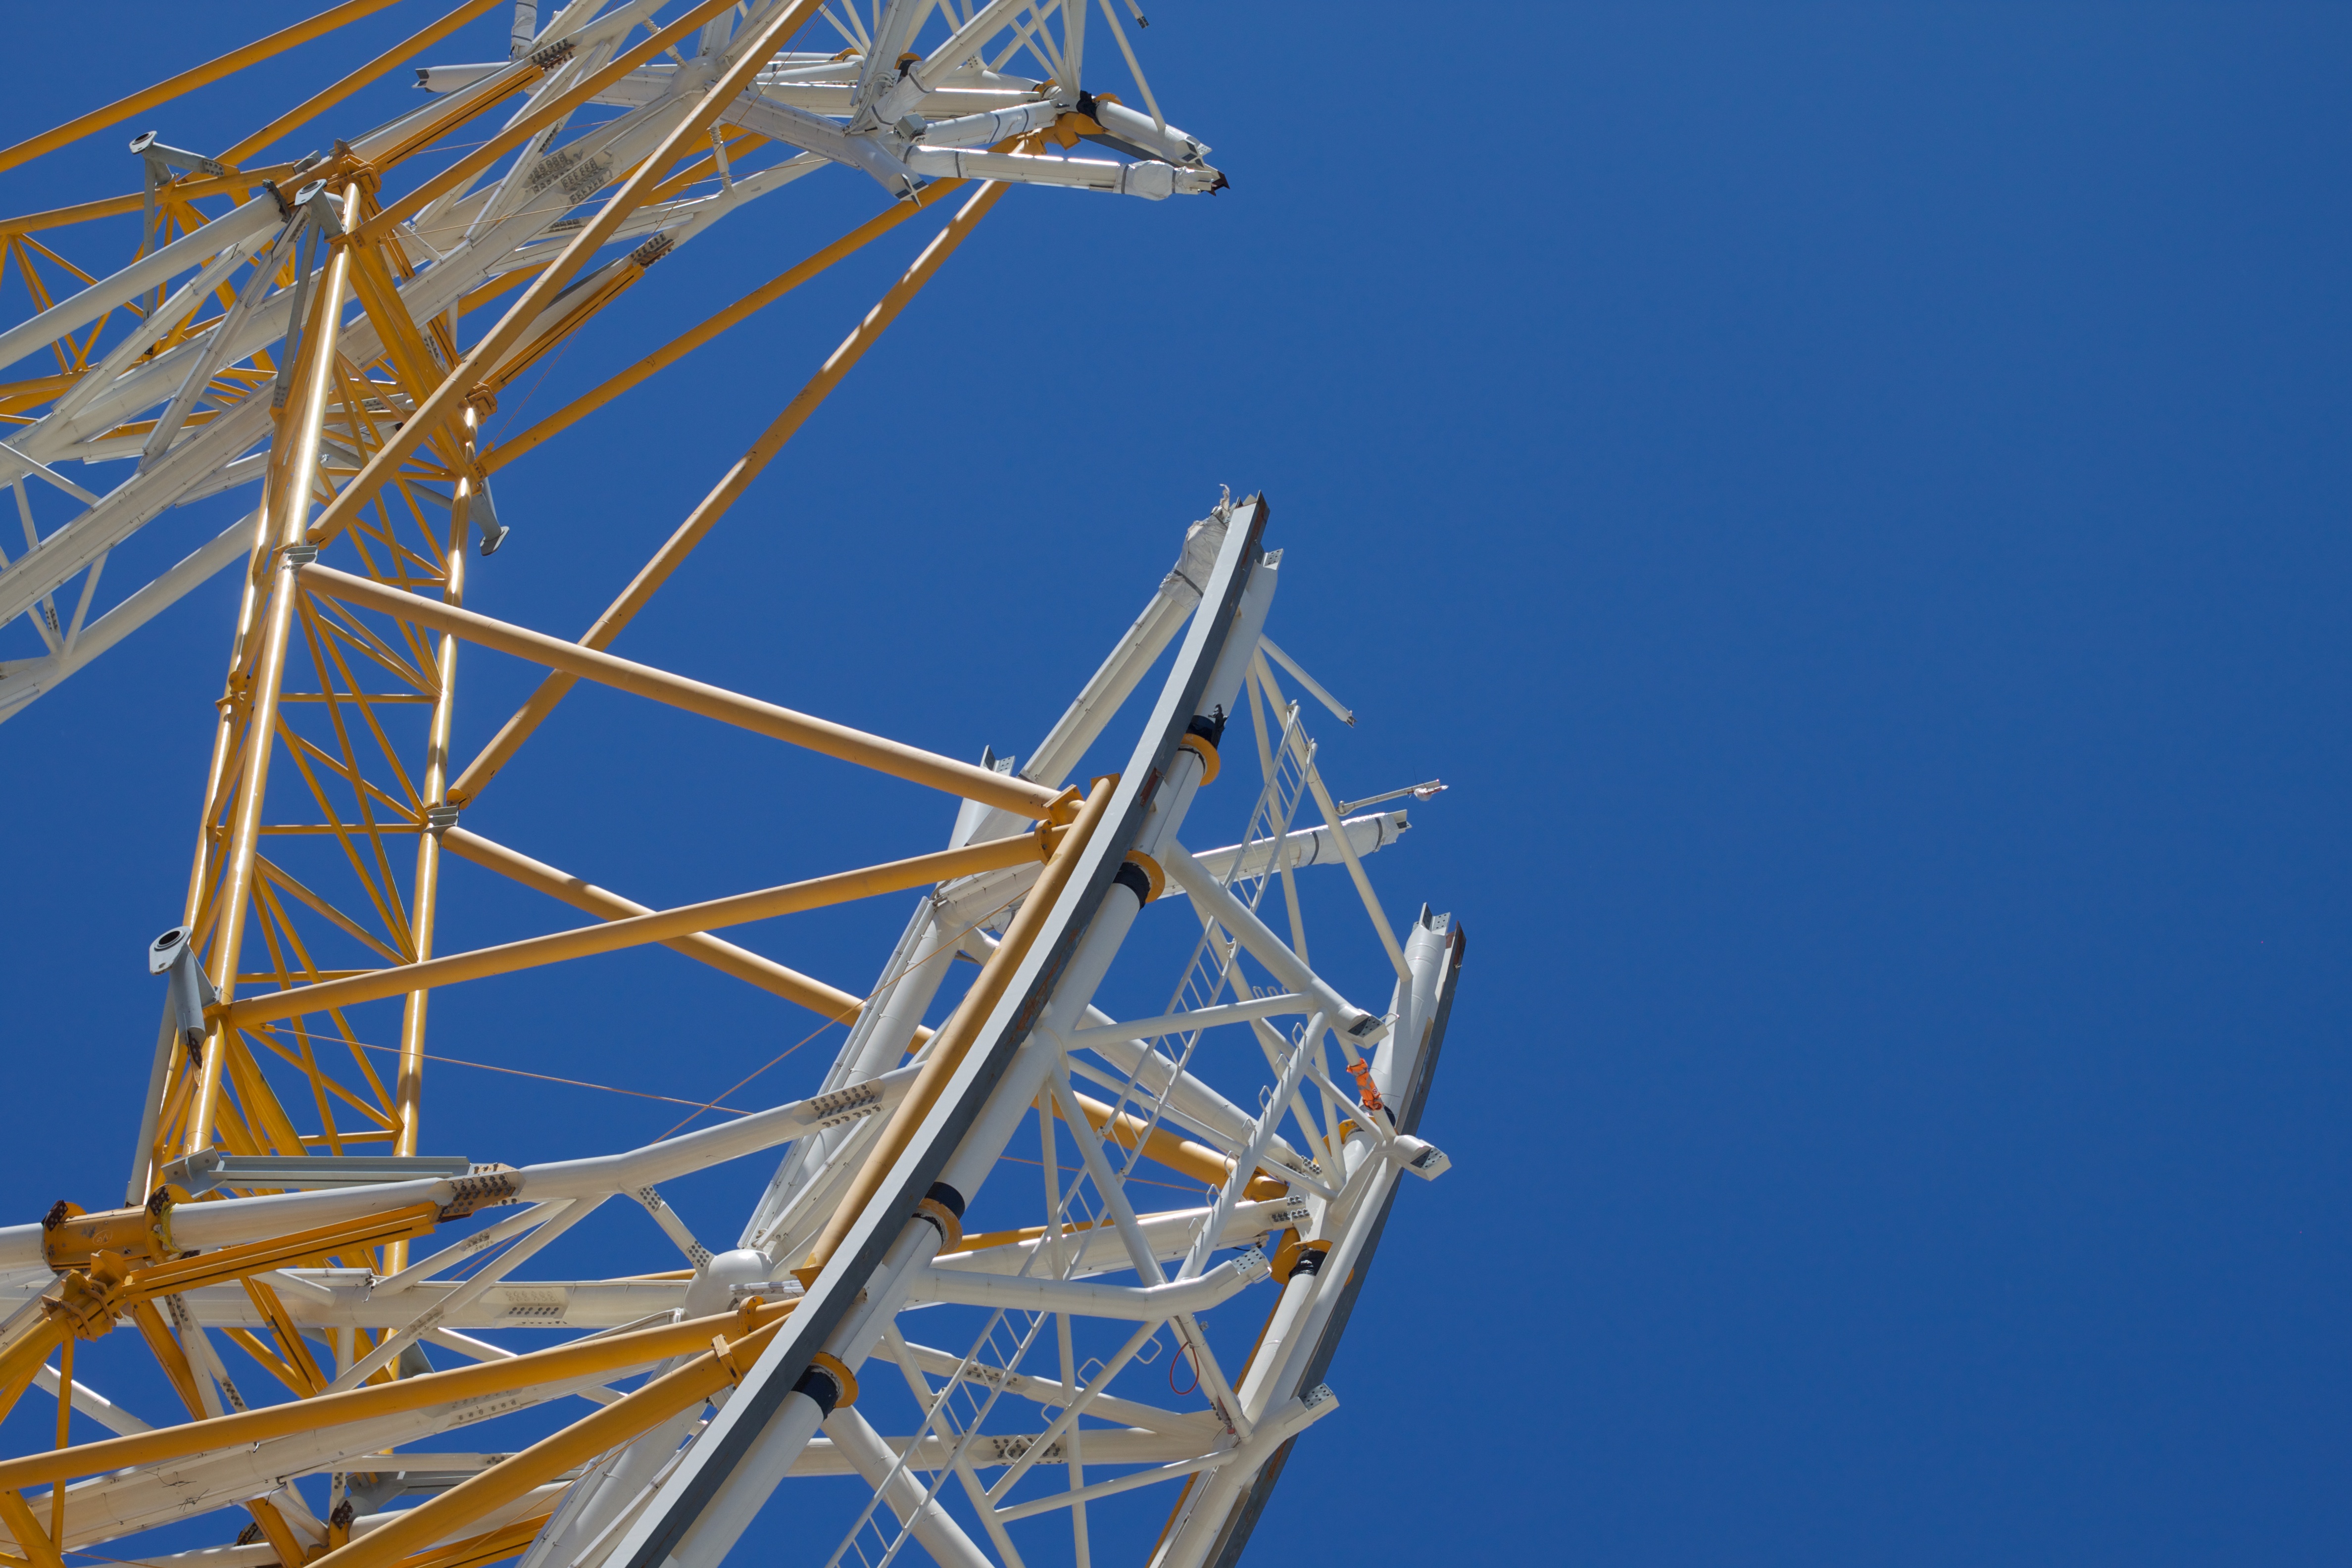
ship, line, vehicle, tower, mast, blue, electricity, sail, watercraft, auodyssey, sailing ship, transmission tower, overhead power line